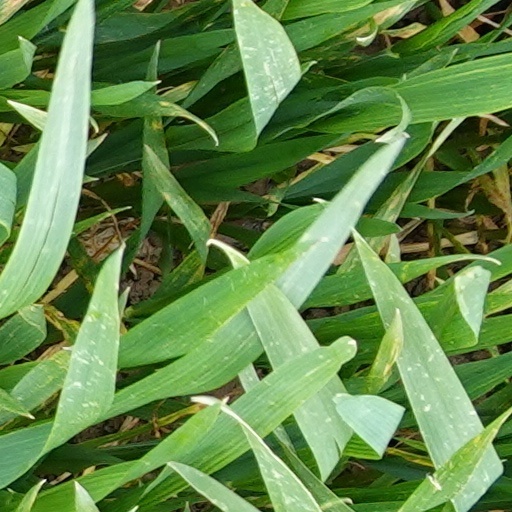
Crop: wheat